Police Special Operations Group

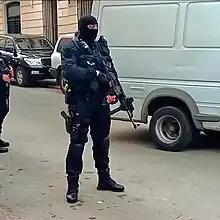
A GOSP police officer during a protection and escort mission.

The Police Special Operations Group is a police tactical unit of the Algerian Police.